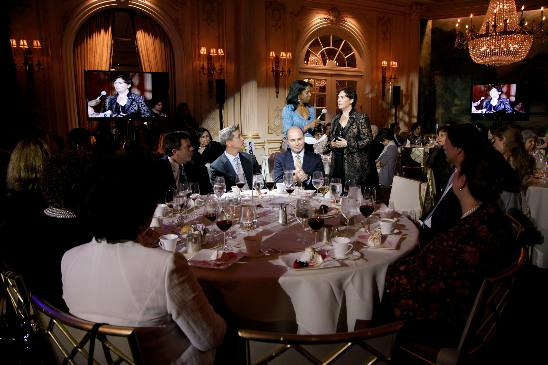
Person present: Yes